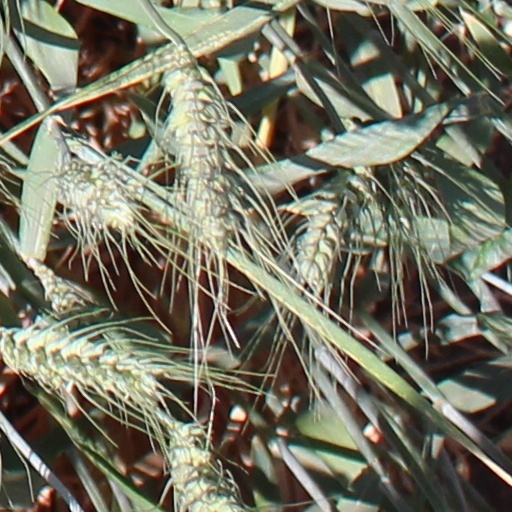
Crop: wheat